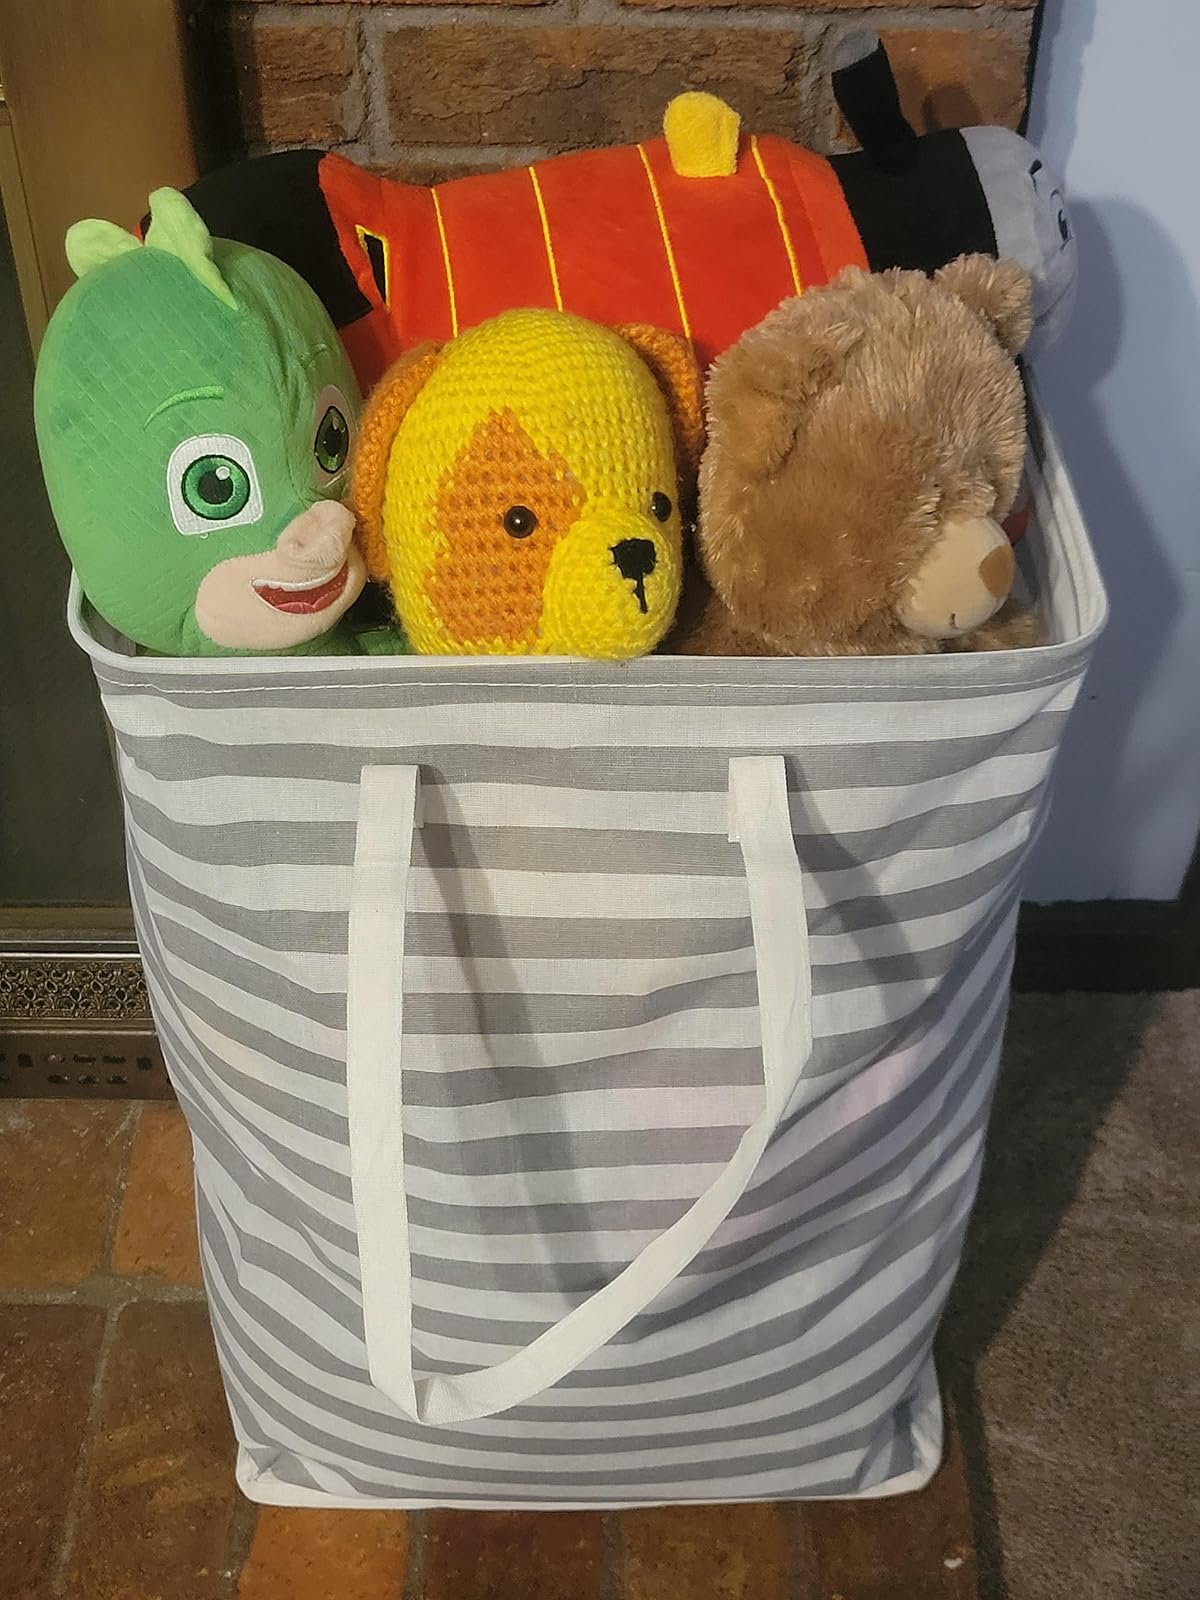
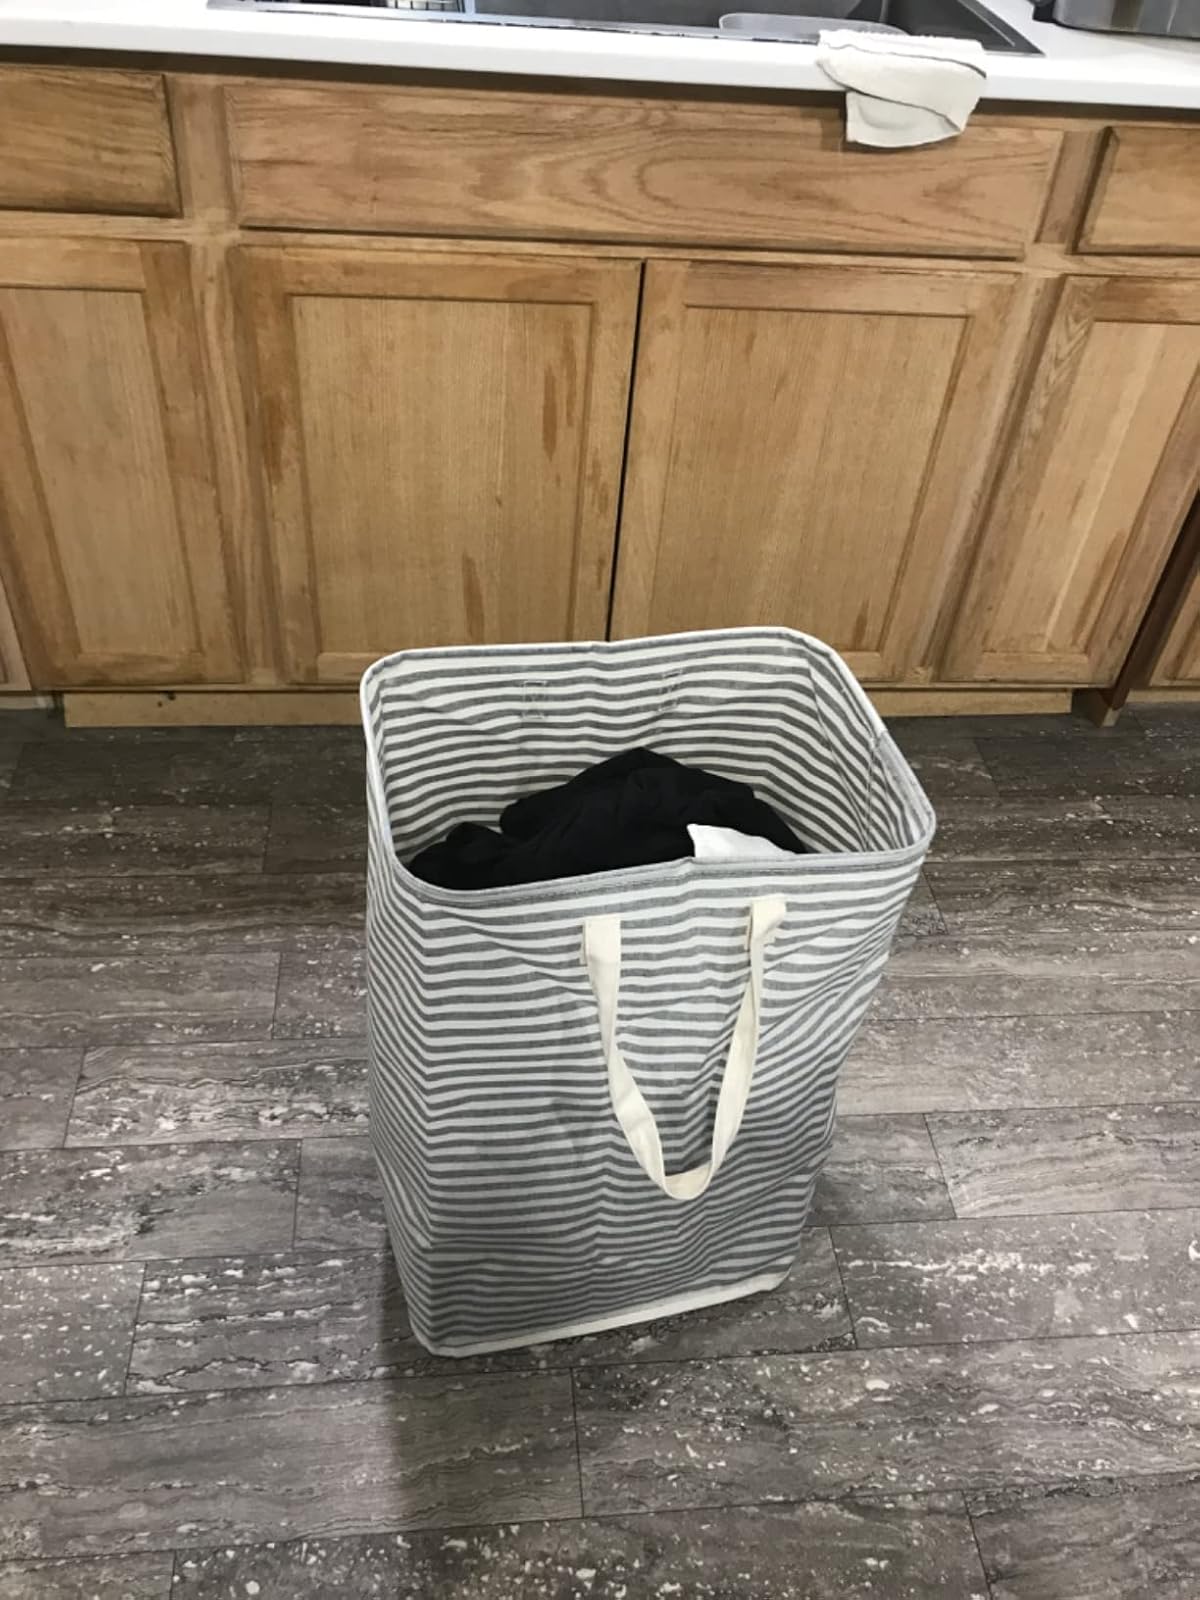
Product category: items_hamper
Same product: no